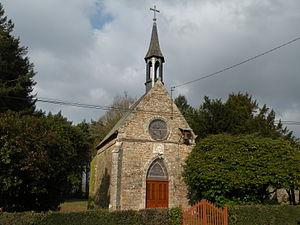
Chapelle Notre-Dame-des-Sept-Douleurs à Lieuron. This building is indexed in the Base Mérimée, a database of architectural heritage maintained by the French Ministry of Culture,
Lieuron est une commune française située dans le département d'Ille-et-Vilaine en Région Bretagne.